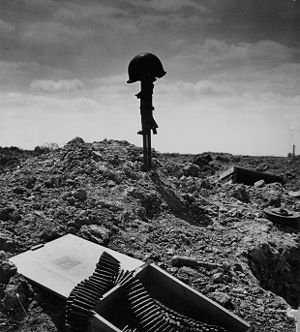
Faldet i kamp
Midlertidig grav for en amerikansk maskingeværssoldat, som faldt i kamp under Operation Overlord.
"Dræbt i kamp eller faldet i kamp er et udtryk, der normalt anvendes i militæret for egne soldater, der er blevet dræbt af fjenden. Folk, der er dræbt i kamp, er ikke døde af ulykker, såsom bilulykker eller andre ""ikke-fjendtlige"" hændelser eller terrorisme.